Frankl–Rödl graph

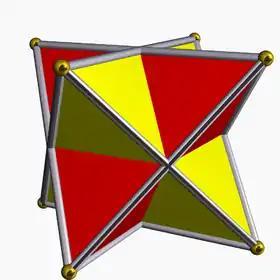
The Frankl–Rödl graph formula_1, formed by connecting vertices at distance two from each other in a three-dimensional cube

In graph theory and computational complexity theory, a Frankl–Rödl graph is a graph defined by connecting pairs of vertices of a hypercube that are at a specified even distance from each other. The graphs of this type are parameterized by the dimension of the hypercube and by the distance between adjacent vertices.